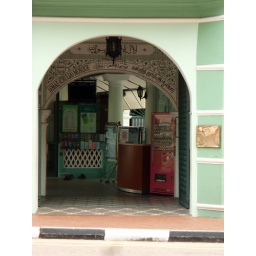
A bright pink vending machine in a mint green mosque - a fantastic colour combination, I must say.